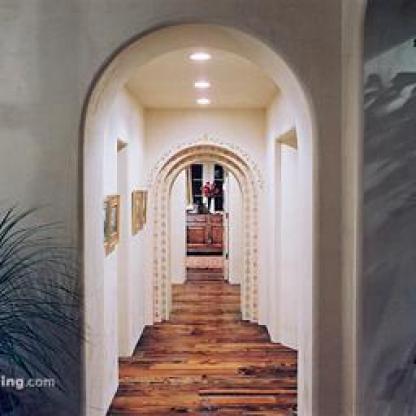
Scene: Indoor